Action Man: Search for Base X

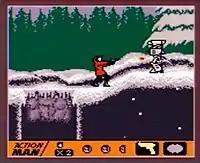
The player's character, Alex "Action" Mann, plays in a snow level wearing a parka.

The game's plot centers around the protagonist Alex "Action" Mann, and his mission to stop the evil Dr. X from releasing a weapon of mass destruction. Action Man must find Dr. X's base by playing through levels in various locales. The player is given a variety of suits for Action Man to wear in different situations, including a parka, a wet suit, and a space suit. Each level can be completed multiple times in order to achieve different goals; the correct suit and items are not required on the first completion of a level, but later attempts require specific suits and items to bypass obstacles. By wearing different suits and using specified items, alternate paths in levels can be discovered.